Henri de Montmorency, 4th Duke of Montmorency

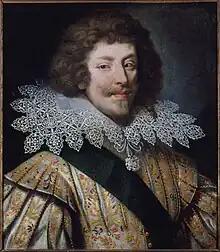
Henri de Montmorency

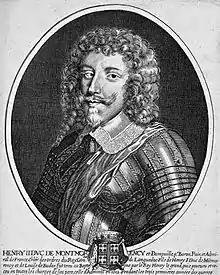
Engraving by Pierre Daret

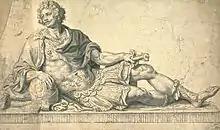
The funerary monument, by Michel Anguier

Henri de Montmorency, 4th Duke of Montmorency (1595 – 30 October 1632) was a French nobleman and military commander. Made Grand admiral in 1612, governor of Languedoc in 1614, and by 1620 was viceroy of New France. Despite defeating a Protestant fleet and seizing islands of Ré and Oléron, Cardinal Richelieu kept him from taking advantage of these victories. Henri defeated the Duke of Rohan in Languedoc during 1628-1629. He gained notoriety as a military commander in Piedmont during the War of the Mantuan Succession in 1630. Joining the forces of Gaston, Duke of Orleans (the king's brother), Henri raised an army and was severely wounded at Battle of Castelnaudary. Captured, he was executed on 30 October 1632, by a guillotine-like device.